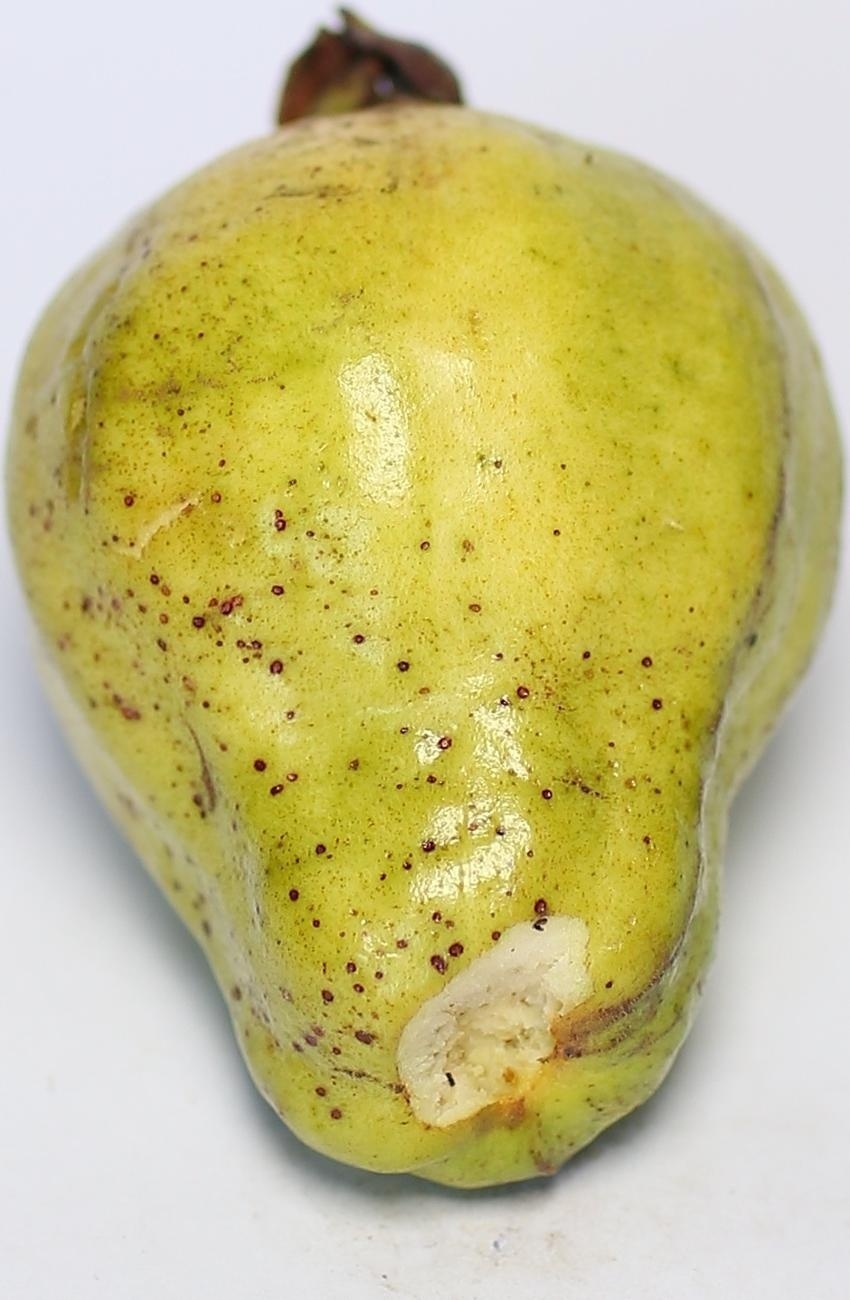
Maturity: mature-green
Variety: local-sindhi